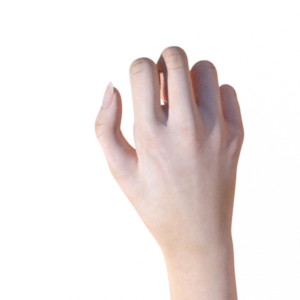
Label: rock